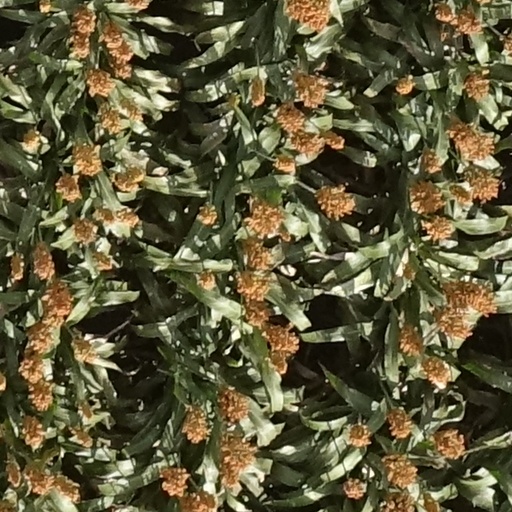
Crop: sorghum